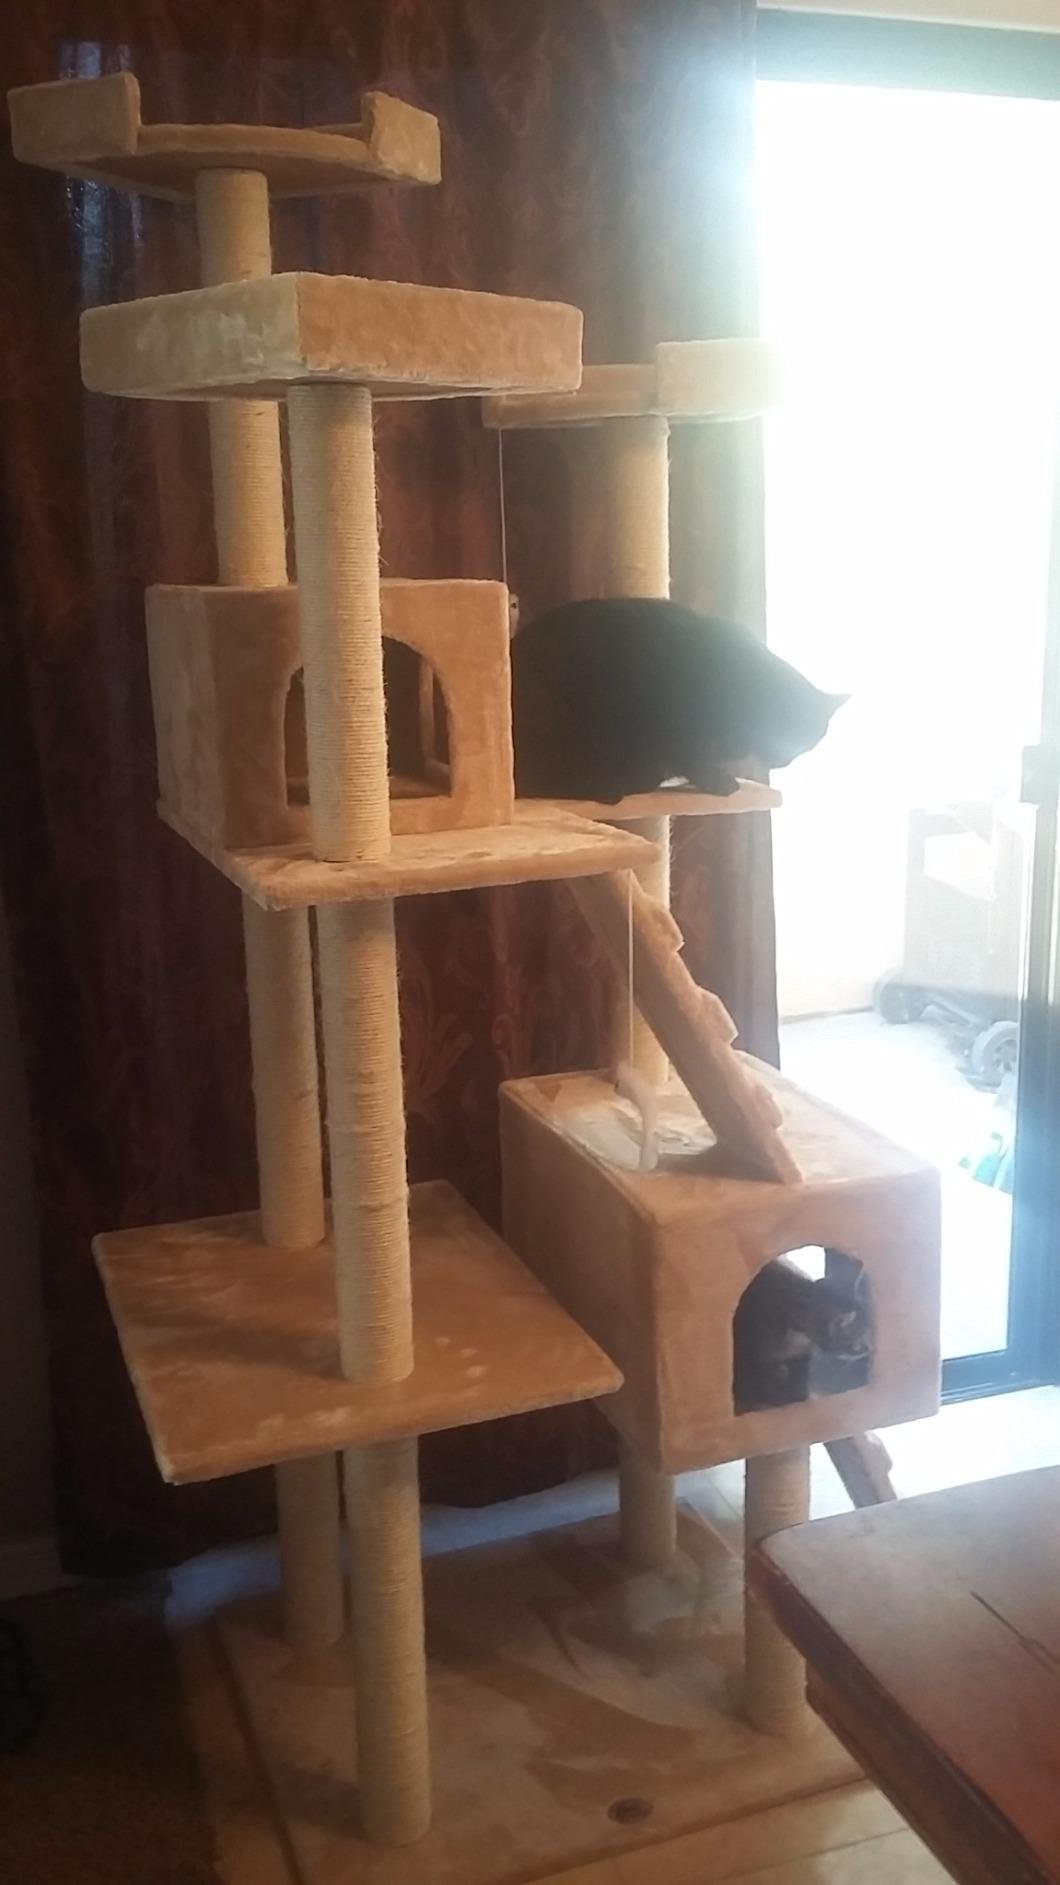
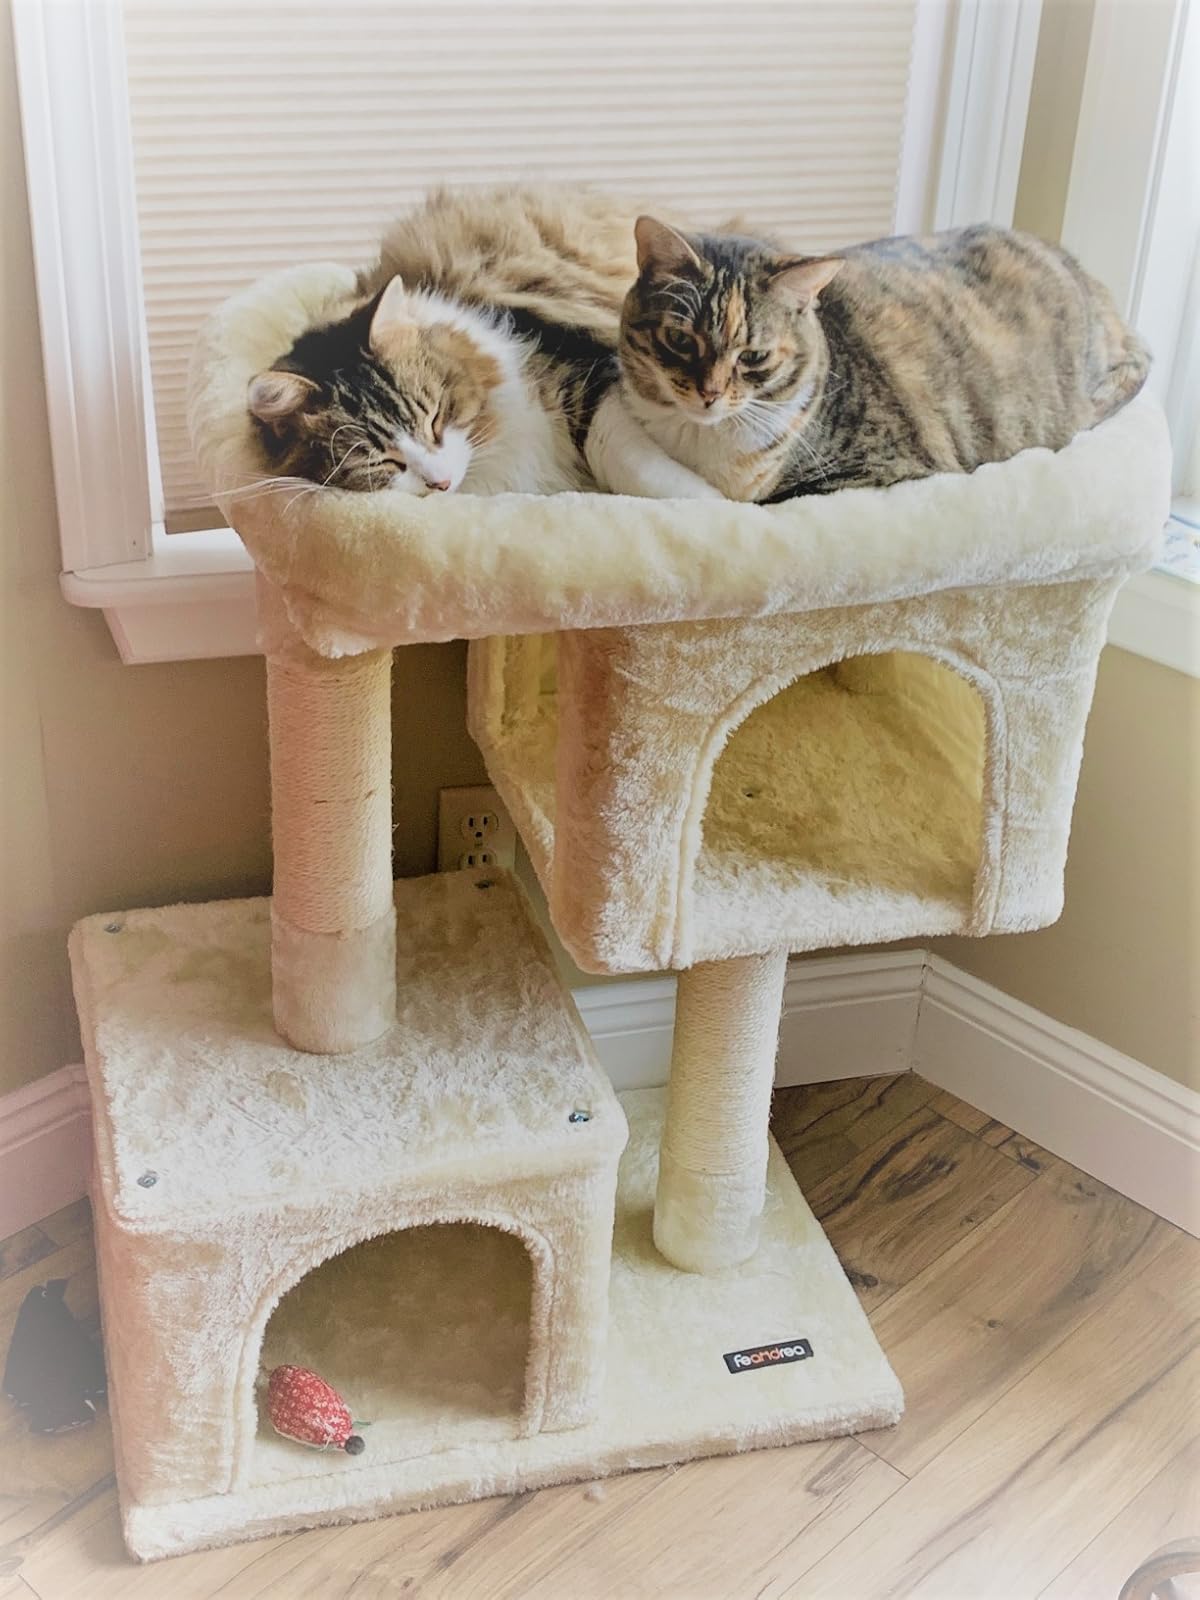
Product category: items_cat tree
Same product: no